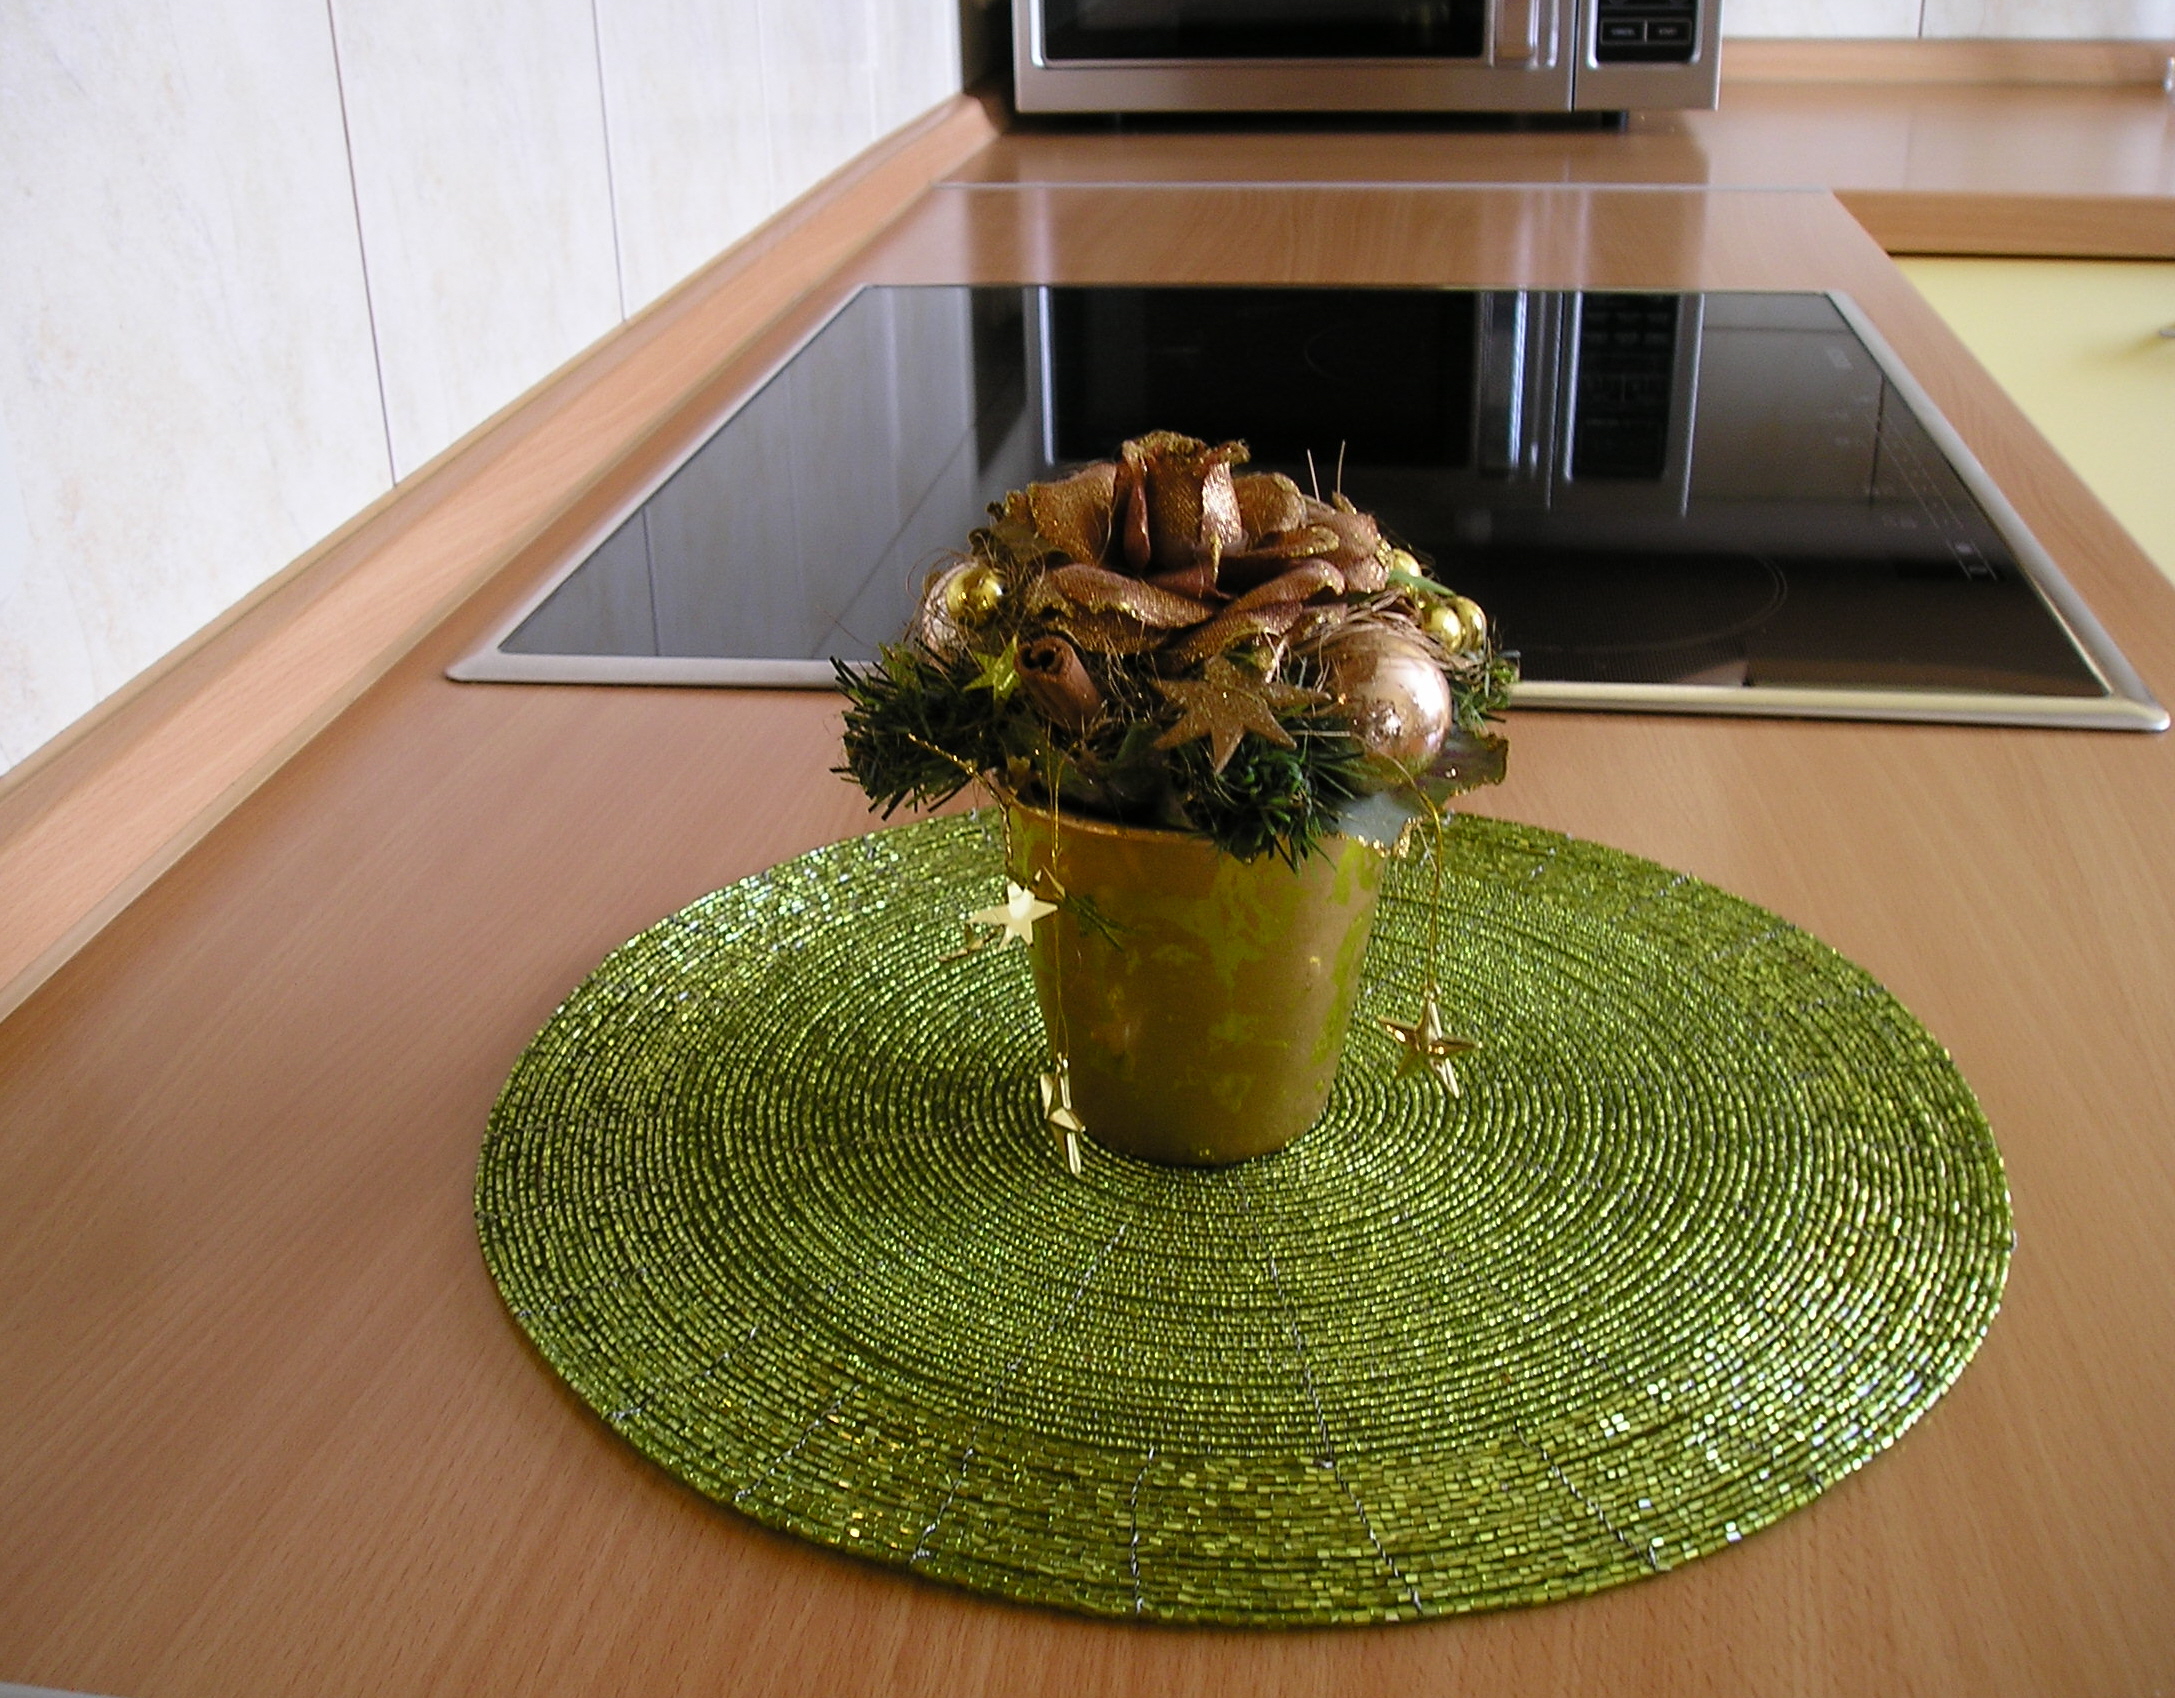
christmas, table, flooring, furniture, flowerpot, floral design